Pan-American Exposition

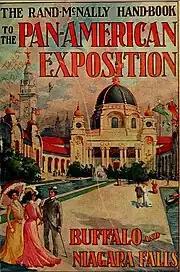
Rand McNally Pan American Exposition Handbook

In March 3, 1899, Congress pledged $500 000, and publicly declared that "it is desirable to encourage the holding of a Pan-American Exposition on the Niagara Frontier in the City of Buffalo, in the year 1901, fittingly to illustrate the marvelous development of the Western Hemisphere during the Nineteenth Century, by a display of the arts, industries, manufactures and the products of the soil, mine and sea...The "Pan American" theme was carried throughout the event with the slogan "commercial well being and good understanding among the American Republics." The advent of the alternating current power transmission system in the US allowed designers to light the Exposition in Buffalo using power generated away at Niagara Falls.